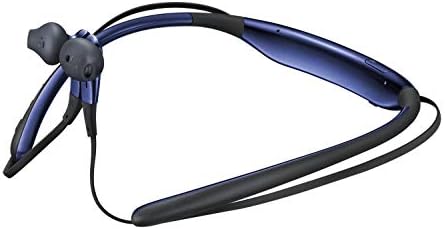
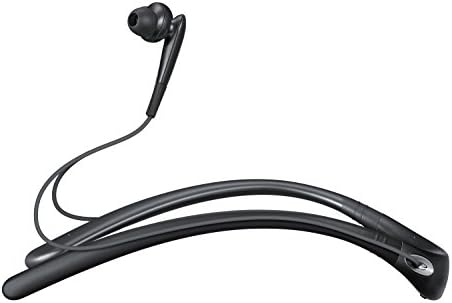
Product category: headphones
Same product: no